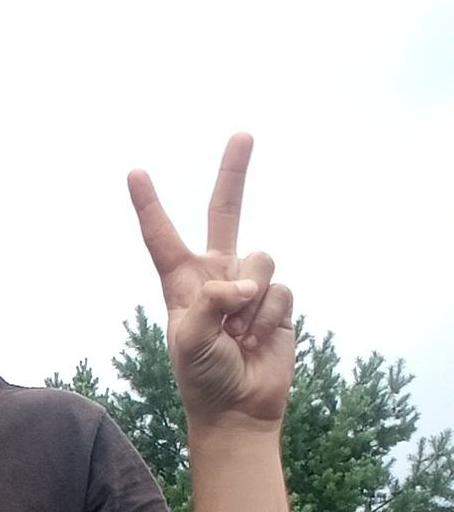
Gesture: peace